AGA Rangemaster Group

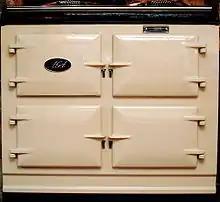
Aga GC3

Aga Rangemaster (formerly Aga Foodservice Group) is the manufacturer of the eponymous cast iron cooker and oven (the AGA Cooker) headquartered in Leamington Spa, Warwickshire, England. The North American subsidiary of AGA Rangemaster is AGA Marvel which distributes AGA Rangemaster cooking products under the AGA brand name as well as being the manufacturer of Marvel full sized refrigeration and undercounter refrigeration products such as wine cellars, beverage centers, refrigerated drawers, etc.